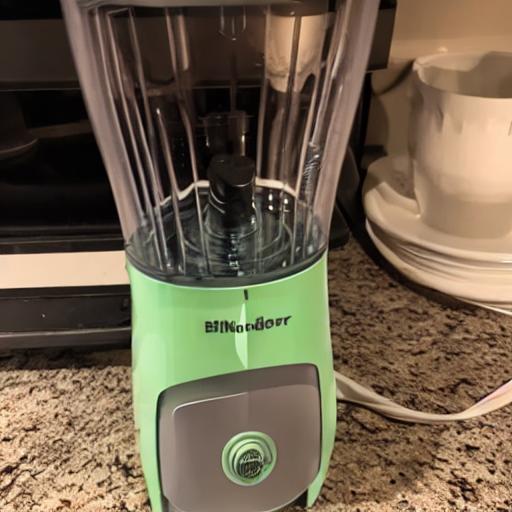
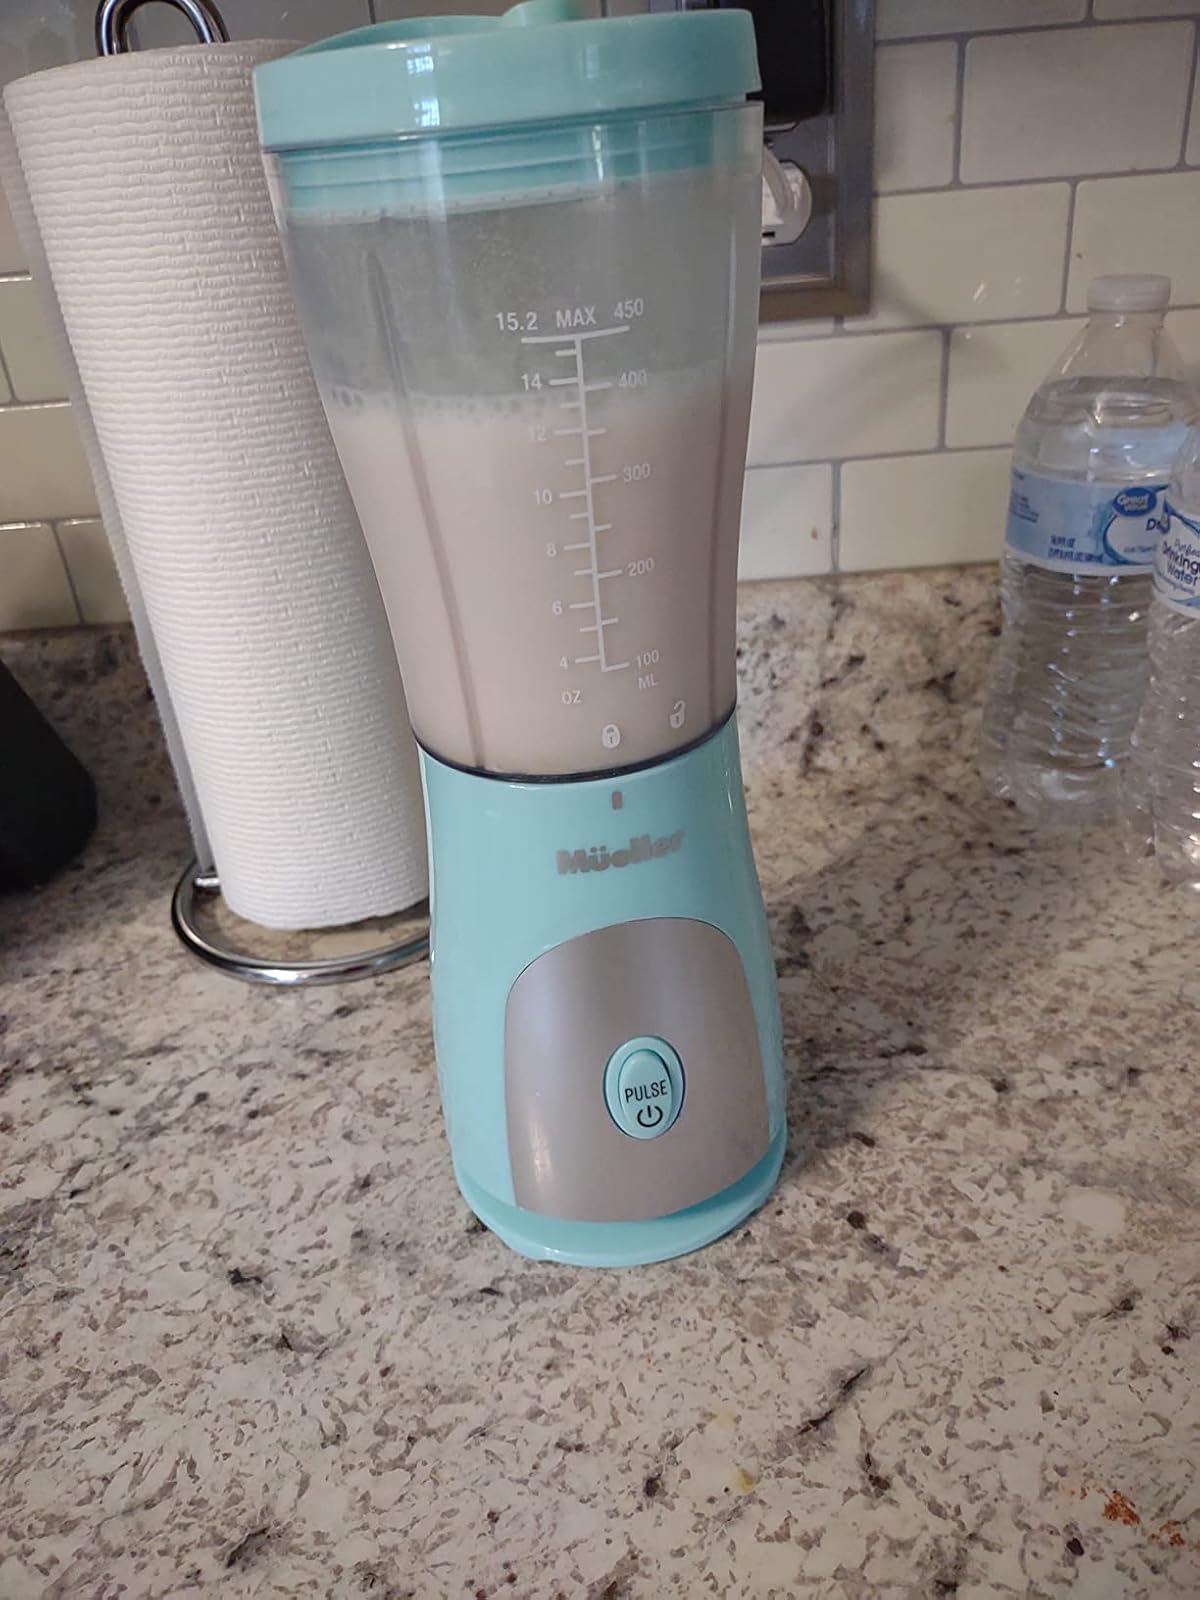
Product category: items_blender
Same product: no